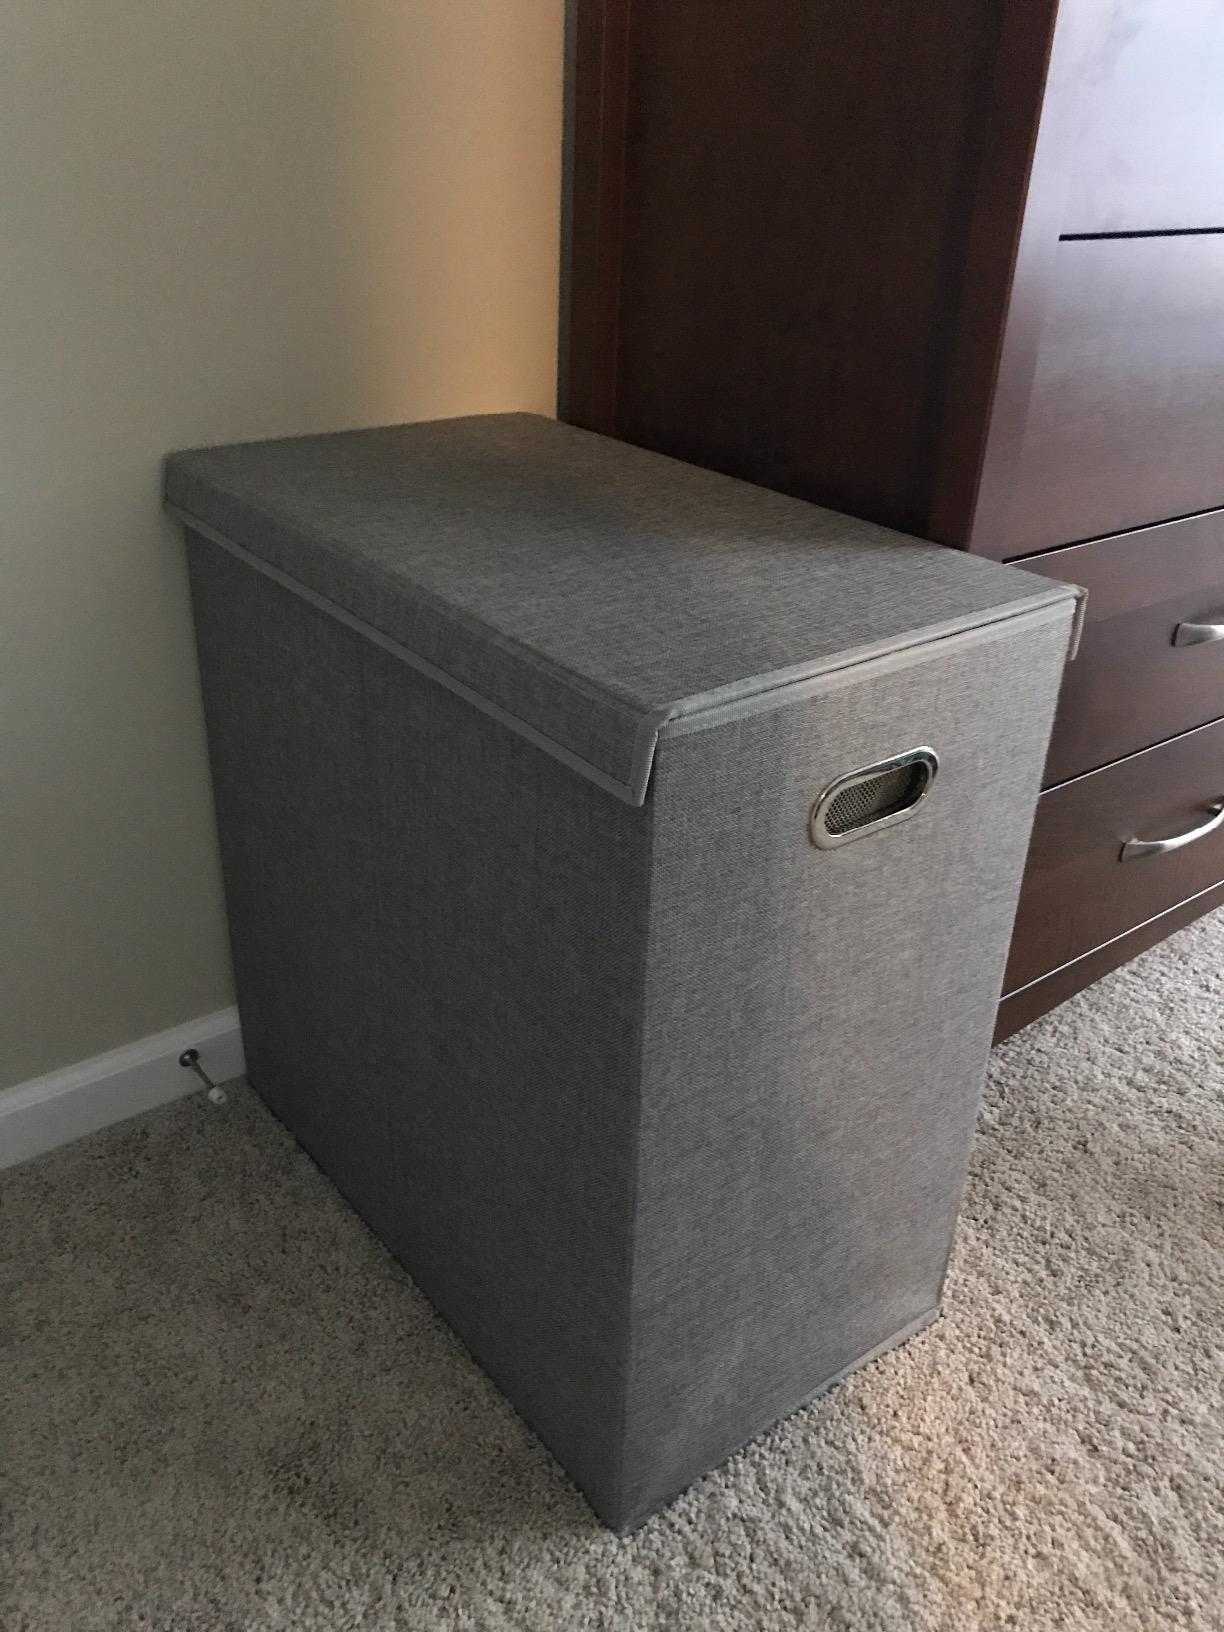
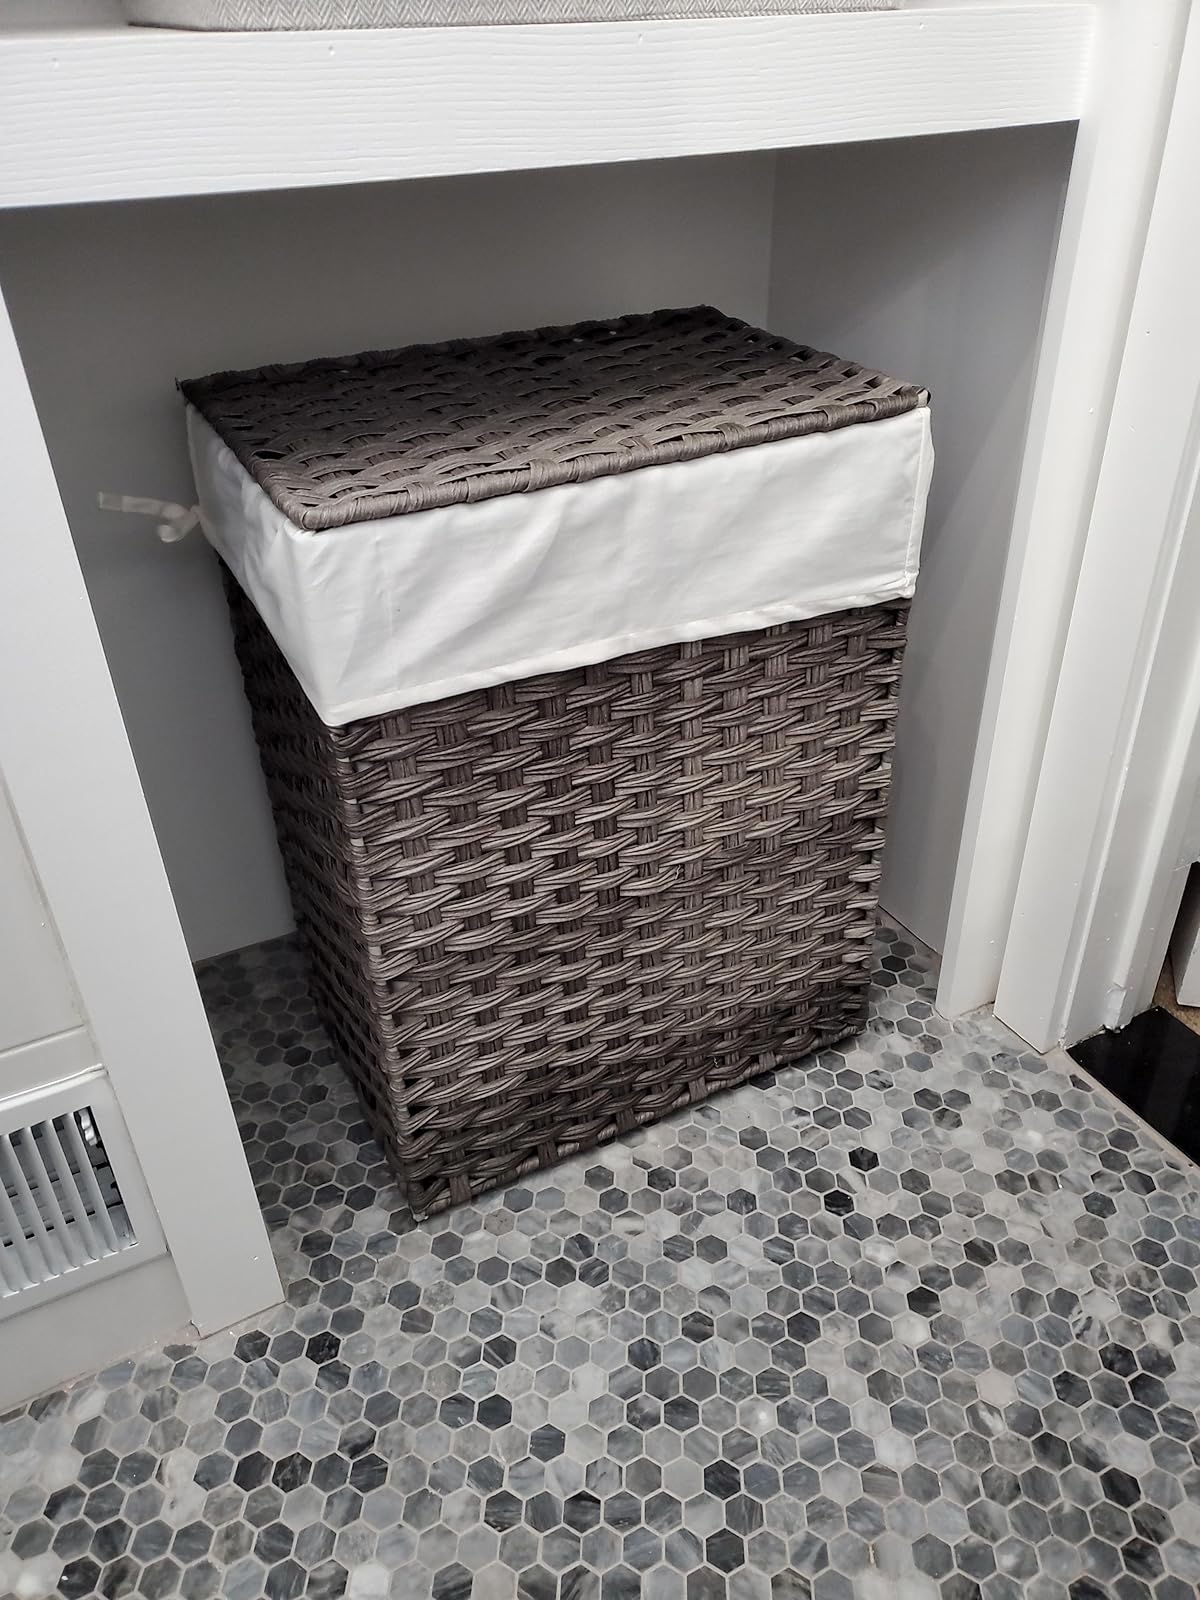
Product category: items_hamper
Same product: no